Neendoor Subrahmanya Swami Temple

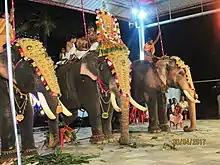
Neendoor Subrahmanya Swami Temple - Festival (Kazhchasreebali Ezhunnallathu)

Neendoor Subrahmanya Swamy Temple is a typical Kerala temple. It is built out of Laterite stone, terracotta tiles and teak wood, all of which are abundant in the surrounding region. The vast temple is rectangular with a porch entrance, looking altogether like a traditional royal house as seen in Kerala State. The main deity is Lord Subrahmanya Swamy, and he stands in the sanctum sanctorum with his weapon called Vel. The background is filled with ornate gold. In front of this temple stands a monolith carved Deepa Sthamba or the light lamp made of stone. This temple has wooden carvings running throughout its structure.